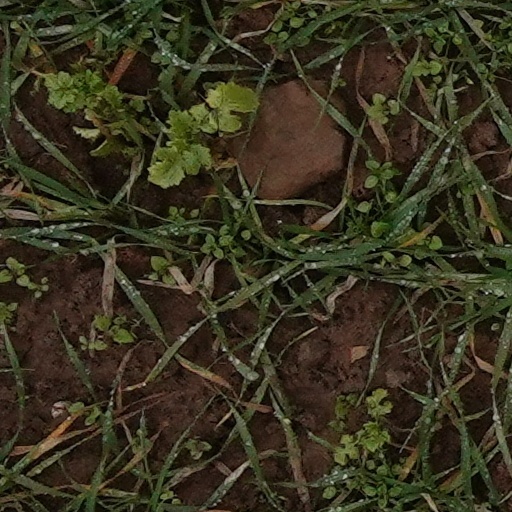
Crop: wheat